Solo Flight (video game)

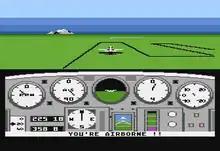
Second Edition screenshot (Atari 8-bit)

"Solo Flight" consists of two parts: a pure flying simulation and a game mode called Mail Pilot. The top half of the screen shows the plane being flown in third person, while the bottom portion contains instruments. The game allows flying by both visual flight rules and instrument flight rules.